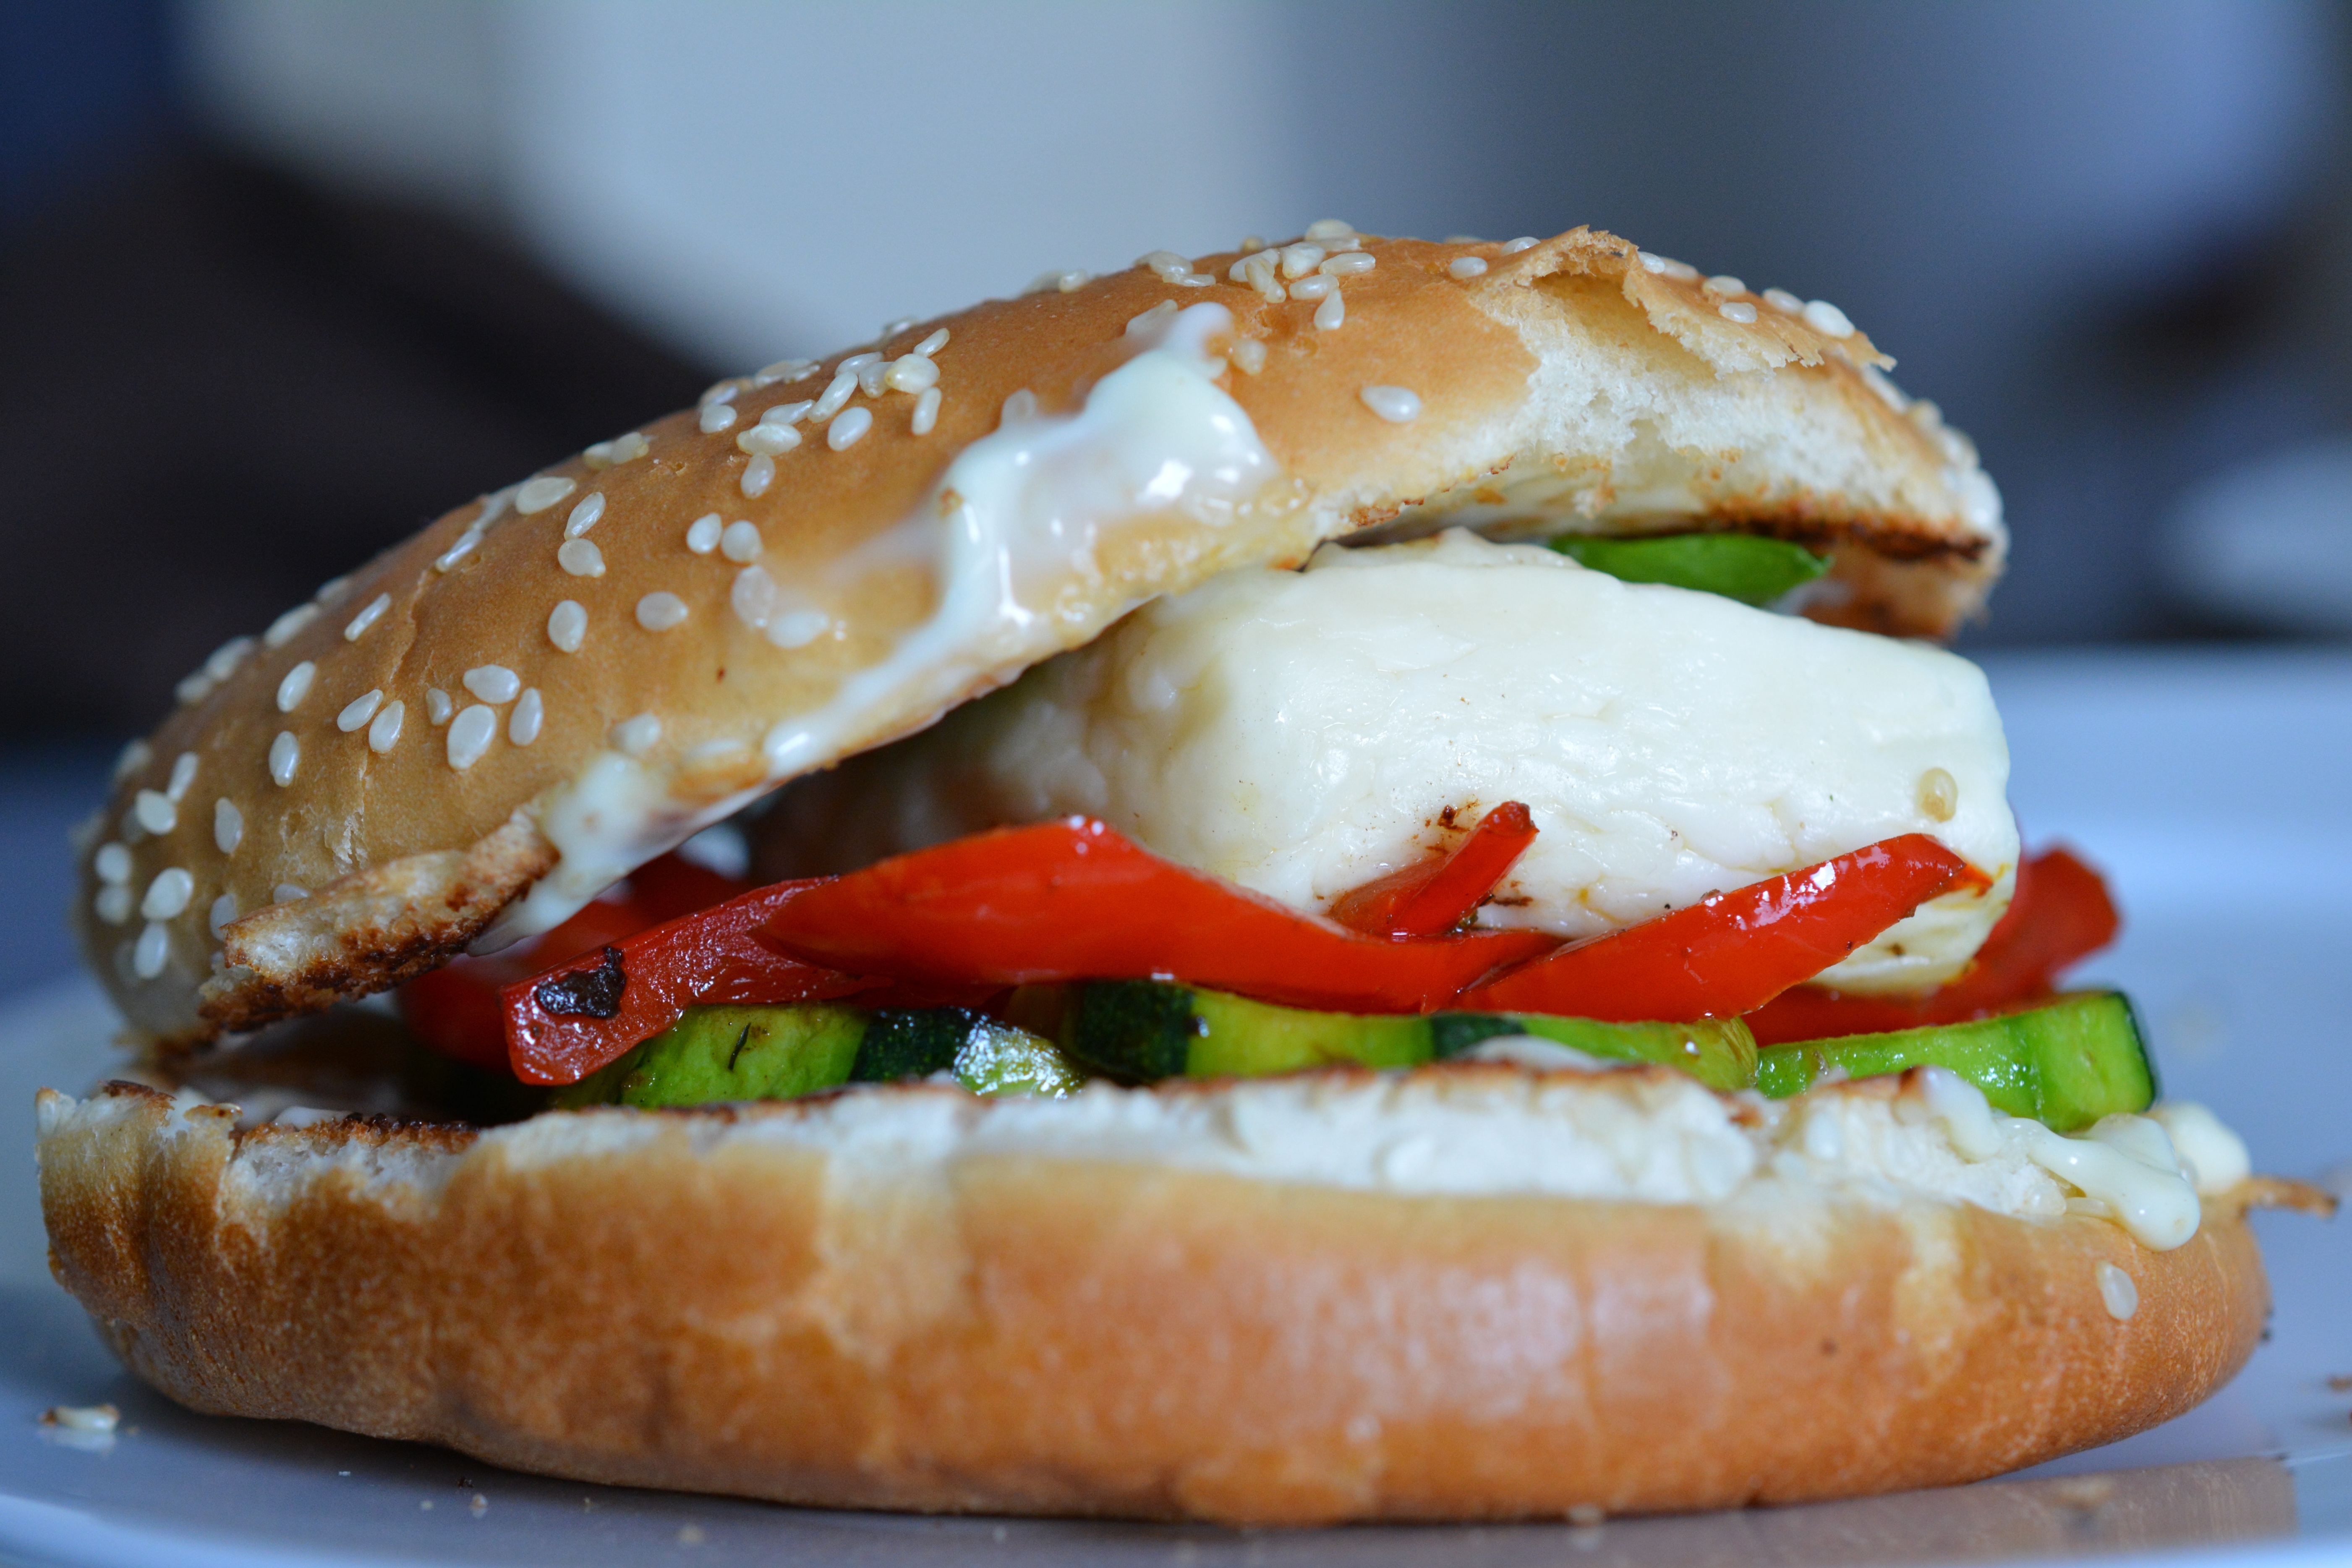
dish, meal, food, produce, breakfast, eat, fast food, meat, delicious, hamburger, burger, sandwich, cheeseburger, ciabatta, slider, bruschetta, halloumi, whopper, banh mi, veggie burger, breakfast sandwich, blt, submarine sandwich, chall mi, halumi